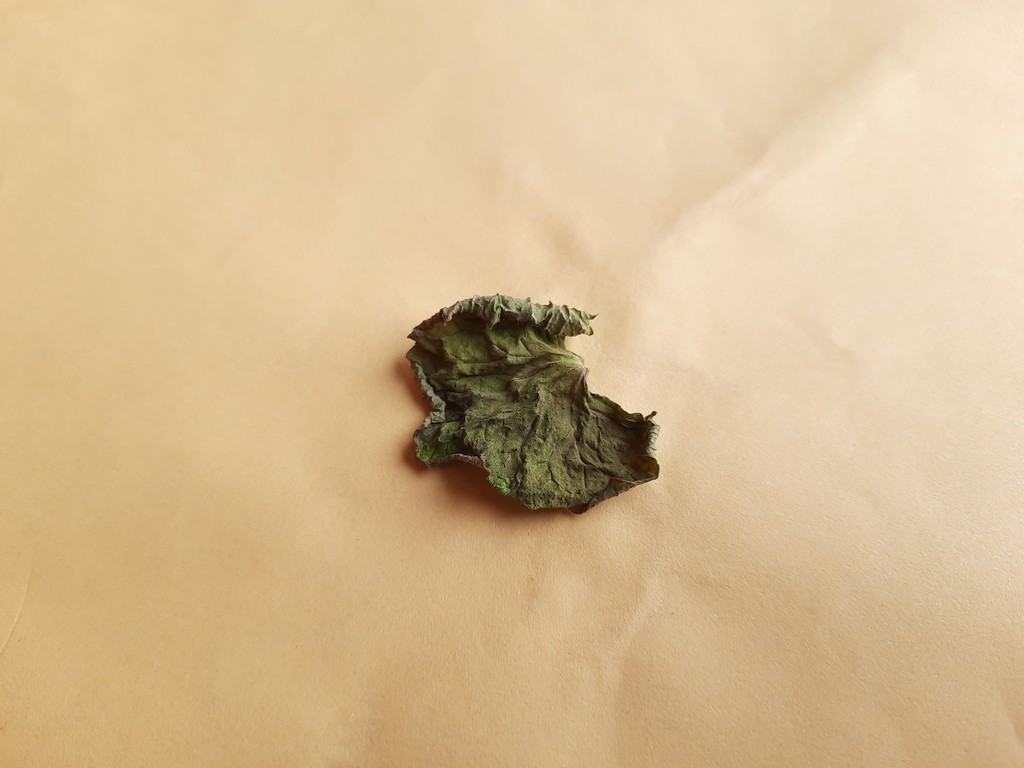
Label: Dried